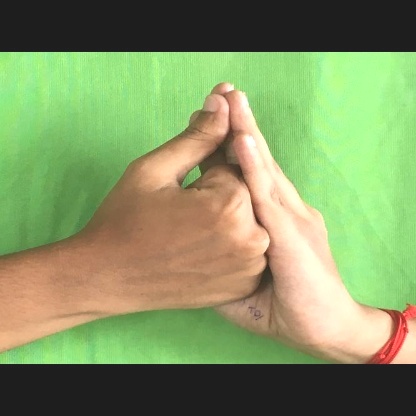
Mudra: Shanka